Ottoman Egypt

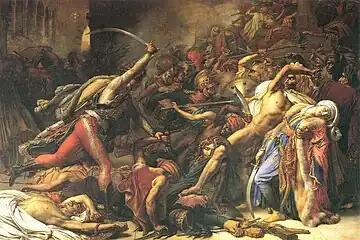
"The Revolt of Cairo" by Anne-Louis Girodet, 1810. The painting depicts the Revolt of Cairo against the French on 21 October 1798".

That there might be no doubt of the friendly feeling of the French to the Porte, villages and towns which capitulated to the invaders were required to hoist the flags of both the Porte and the French republic, and in the thanksgiving prescribed to the Egyptians for their deliverance from the Mamluks, prayer was to be offered for both the sultan and the French army. It does not appear that the proclamation convinced many Egyptians of the truth of these professions. After the Battle of Embabeh (also commonly known as the "Battle of the Pyramids"), at which the forces of both Murad Bey and Ibrahim Bey were dispersed, the populace readily plundered the houses of the beys. A deputation was sent from Al-Azhar Mosque to Bonaparte to ascertain his intentions; these proved to be a repetition of the terms of his proclamation, and—though the combination of loyalty to the French with loyalty to the sultan was incompatible—a good understanding was at first established between the invaders and the Egyptians.